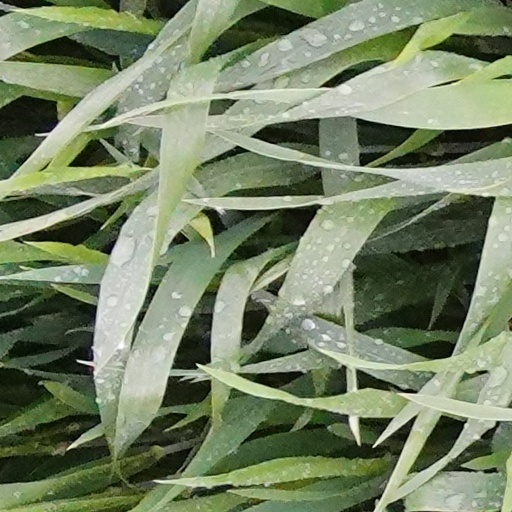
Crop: wheat